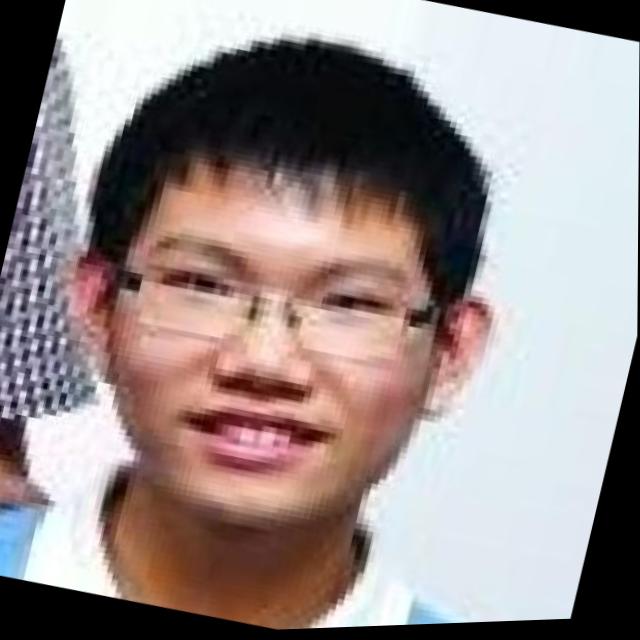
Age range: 13-20